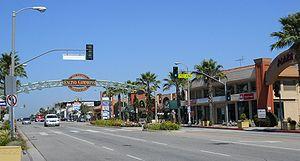
Ventura Boulevard est l'un des axes principaux est-ouest de la vallée de San Fernando, au nord de Los Angeles en Californie.